Karlsruhe–Mühlacker railway

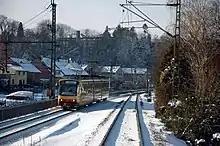
Karlsruhe Stadtbahn line S5 service at the junction with the Kraichgau Railway at Oberaustraße stop

The main line is operated by Deutsche Bahn, as a double-track electrified main line. In 1941, a connecting curve was built in Mühlacker from the former terminus of the Baden State Railways on track 50 to the Western Railway towards Bretten so that direct trains between Pforzheim and Bruchsal would not have to reverse in Mühlacker.